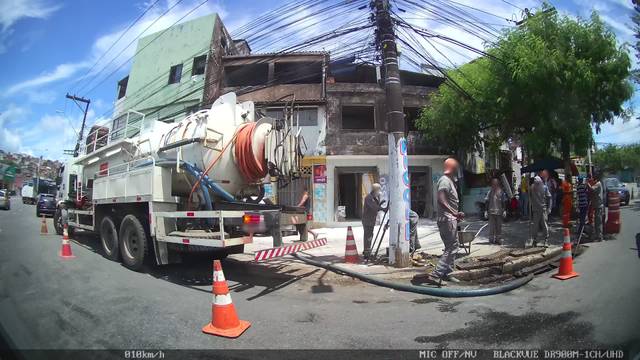
Region: Brazil
Coordinates: -12.951, -38.476